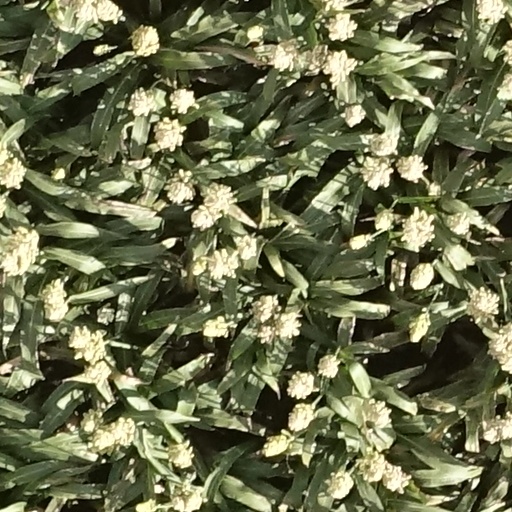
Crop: sorghum